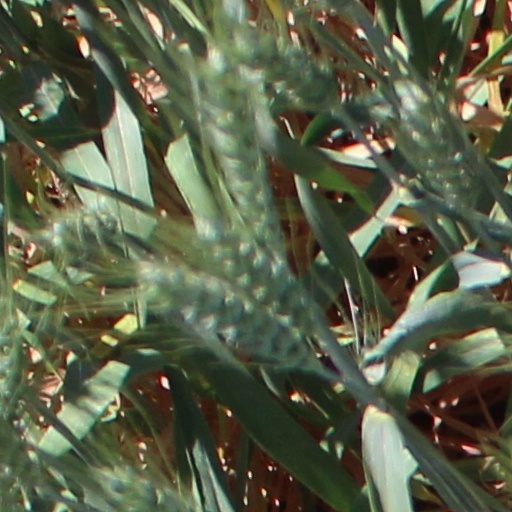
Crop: wheat